Françoise Hardy

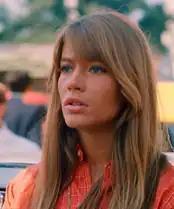
Hardy in 1966

In 1963, Hardy went to London record new music. At the height of the British Invasion, Hardy sought to modernize her music, opting to leave the poor quality of French studios and sound engineers and record her songs at Pye Records studios. Working with producer Tony Hatch in February 1964, she recorded an EP that included a cover of "Catch a Falling Star" and three adaptations of her hits "Find Me a Boy" ("Tous les garçons et les filles"), "Only Friends" ("Ton meilleur ami") and "I Wish It Were Me" ("J'aurais voulu"). English audiences initially preferred her recordings in French, with "Tous les garçons et les filles" entering the UK Singles Chart on 1 July 1964 at number thirty-six.